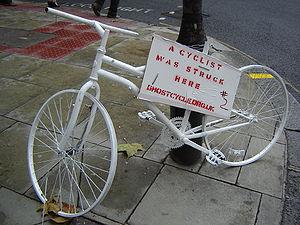
Un vélo fantôme parfois appelé ghostcycle ou WhiteCycle, est un type de mémorial de bords de route matérialisé par une bicyclette peinte en blanc, qui rappelle la blessure ou le décès d'un cycliste à l'endroit de l'accident que ce dernier a eu avec en général un véhicule à moteur.